Mobilization

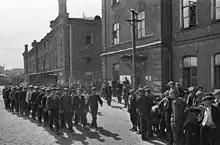
New recruits during mobilization in Moscow after Nazi Germany invaded the Soviet Union, 23 June 1941

The mobilization was like a holiday for many of the inexperienced soldiers; for example, some Germans wore flowers in the muzzles of their rifles as they marched. Trains brought soldiers to the front lines of battle. The Germans timetabled the movements of 11,000 trains as they brought troops across the Rhine River. The French mobilized around 7,000 trains for movement. Horses were also mobilized for war. The British had 165,000 horses prepared for cavalry, the Austrians 600,000, the Germans 715,000, and the Russians over a million.